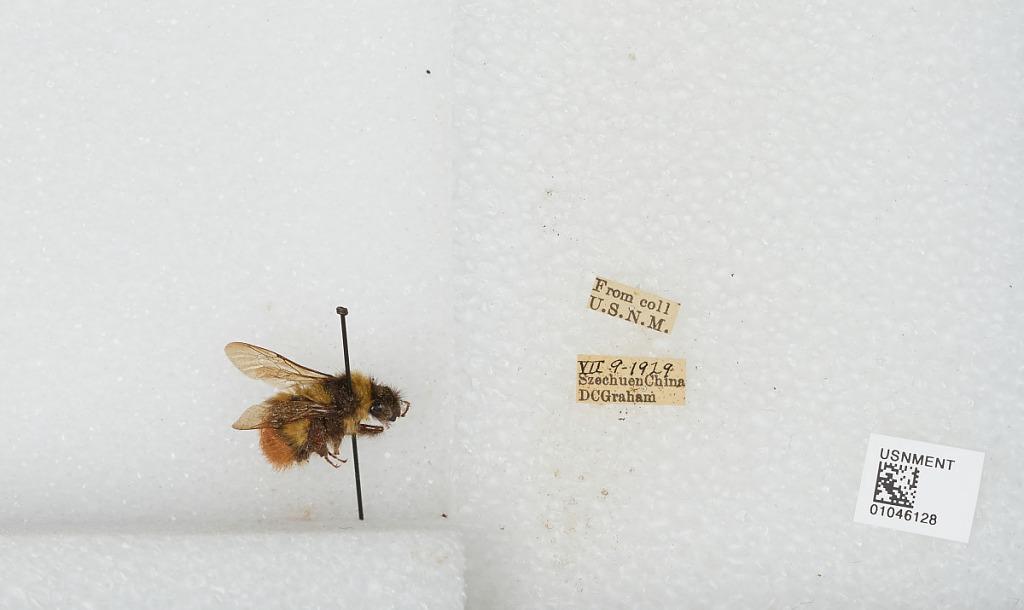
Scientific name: Bombus sp.
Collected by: D. Graham
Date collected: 1929-7-9
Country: China
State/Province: Sichuan
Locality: [Not stated]
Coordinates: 30.13, 102.93